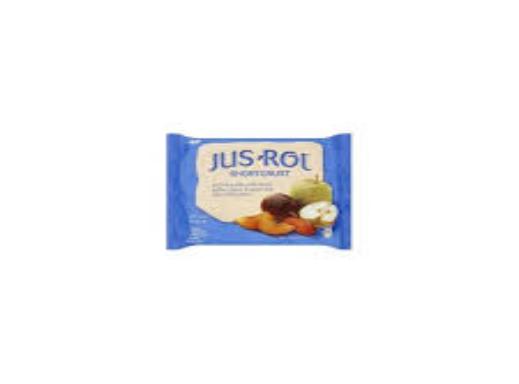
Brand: Jus-Rol
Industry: Food